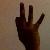
The image shows a hand gesture representing the number 9 in Indian Sign Language.